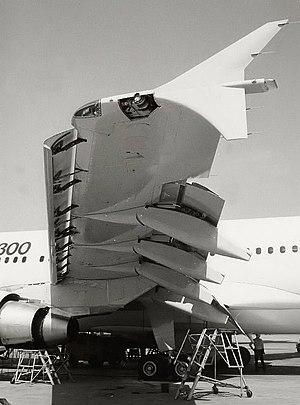
Un dispositif hypersustentateur est déployé sur l'aile d'un avion pour augmenter son coefficient de portance aux basses vitesses, et abaisser ainsi la vitesse de décrochage. Ces dispositifs permettent de décoller et d'atterrir à plus basse vitesse ce qui diminue les distances nécessaires et améliore la sécurité.
L'Airbus A310 est un modèle d'avion de ligne long courrier biréacteur à fuselage large construit par Airbus de 1982 à 1998 sur la base de l'Airbus A300. Il est similaire au Boeing 767.
Le bec de bord d'attaque d'un avion est un dispositif hypersustentateur formé d'un petit profil fixe ou mobile, situé en avant du bord d'attaque d'une aile et destiné à empêcher le décollement des filets d'air aux angles d'incidence élevés. En augmentant la portance maximale, les becs diminuent la vitesse de décrochage, ce qui permet des décollages et atterrissages plus courts, On emploie parfois leur nom anglais de slats.